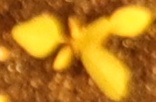
Label: Redroot Pigweed